Flat-chested kitten syndrome

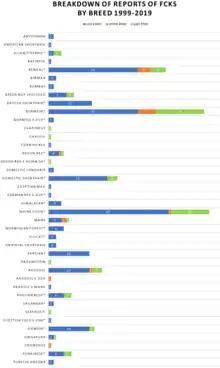
Reports of kittens with FCKS by breed 1999-2018

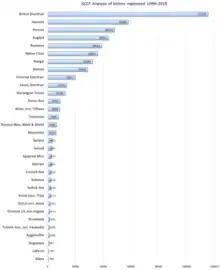
GCCF statistics for numbers of kittens registered 1999-2018

Almost all reporting of FCKS is treated as anecdotal, since it comes from breeders and not from veterinary practitioners. However, in the absence of robust clinical studies breeder-reporting is the only source of information currently available. Reporting about type of FCKS is hampered by the lack of differentiation between one type and another by both breeders and vets. The data informing this article came from three sources: